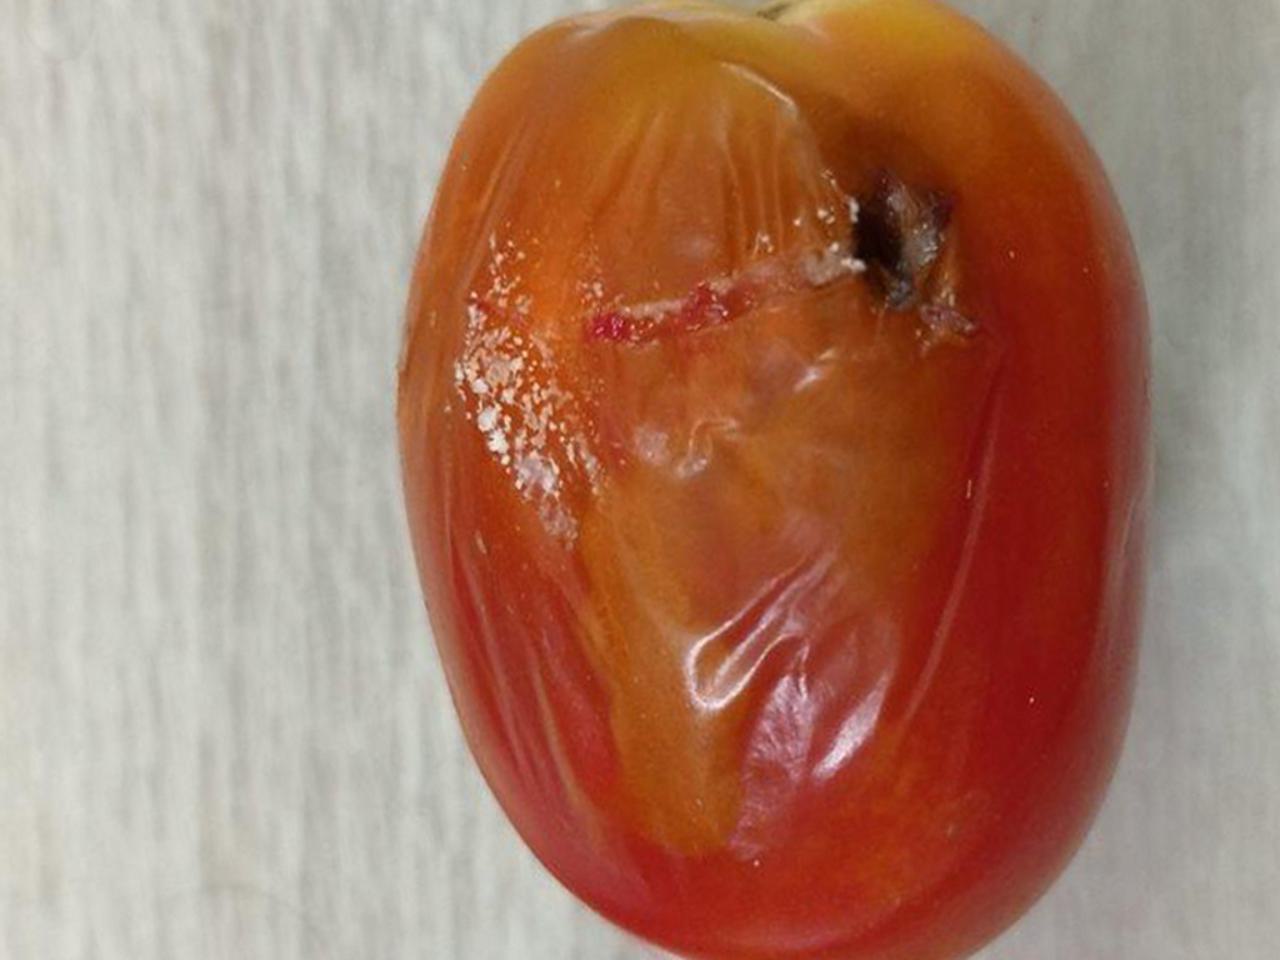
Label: Rotten